Lifan Xingshun

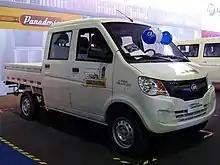
2014 Lifan DC truck

A pickup variant of the Lifan Xingshun called the DC was also available as a double cab pickup, with the body before the B-pillars shared with the microvan.